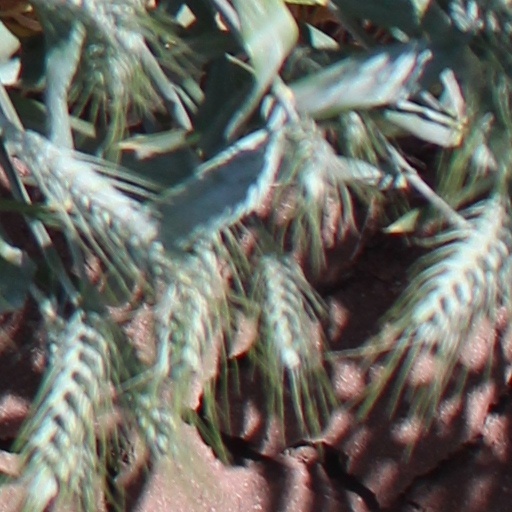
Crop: wheat